Narciso Masferrer

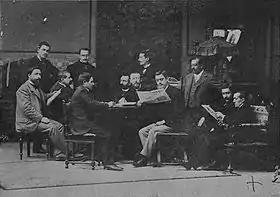
Redaction of "Los Deportes" in 1898 with its director, Narciso Masferrer in the center, looking at the camera.

His work as a journalist began in 1886, when he was still living in Madrid, with the newspaper "El Imparcial", and a year later, on 2 March 1887, the 20-year-old Masferrer founded the Sociedad Gimnástica Español (SGE) together with Emilio Monjardín, Emilio Coll and Eduardo Charles. But it was not until the end of 1896, now living in Barcelona, and coinciding with the death of his wife, that his journalistic hyperactivity set off. Having narrowly survived tuberculosis, he now wanted to fully take advantage of the second chance that life gave him, and thus, after mourning his wife, he threw himself into a hectic informative and associative activity. It was most likely due to his own health problems, caused by tuberculosis, and the premature death of his wife, as well as his concern over the well-being of his children, that influenced his obsession with healthy living and the regeneration of the Spanish people. In 1897, the 30-year-old Masferrer founded the Catalan Gymnastics Association and the fortnightly magazine "Los Deportes", directing the latter from the Solé Gymnasium on Montjuïc del Carme street. This publication, which ceased to be published in 1910, would become, throughout its life, the official organ of several entities, such as the Royal Association of Hunters of Barcelona, the Catalan Federation of Football Clubs, the Spanish Cycling Federation, and the Spanish Gymnastic Federation.